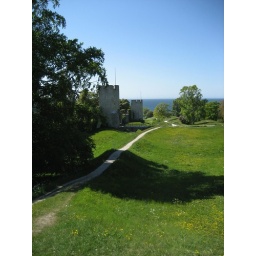
Apparently a popular spot for tv-crews as they get the wall and the ocean in the background when interviewing people here...